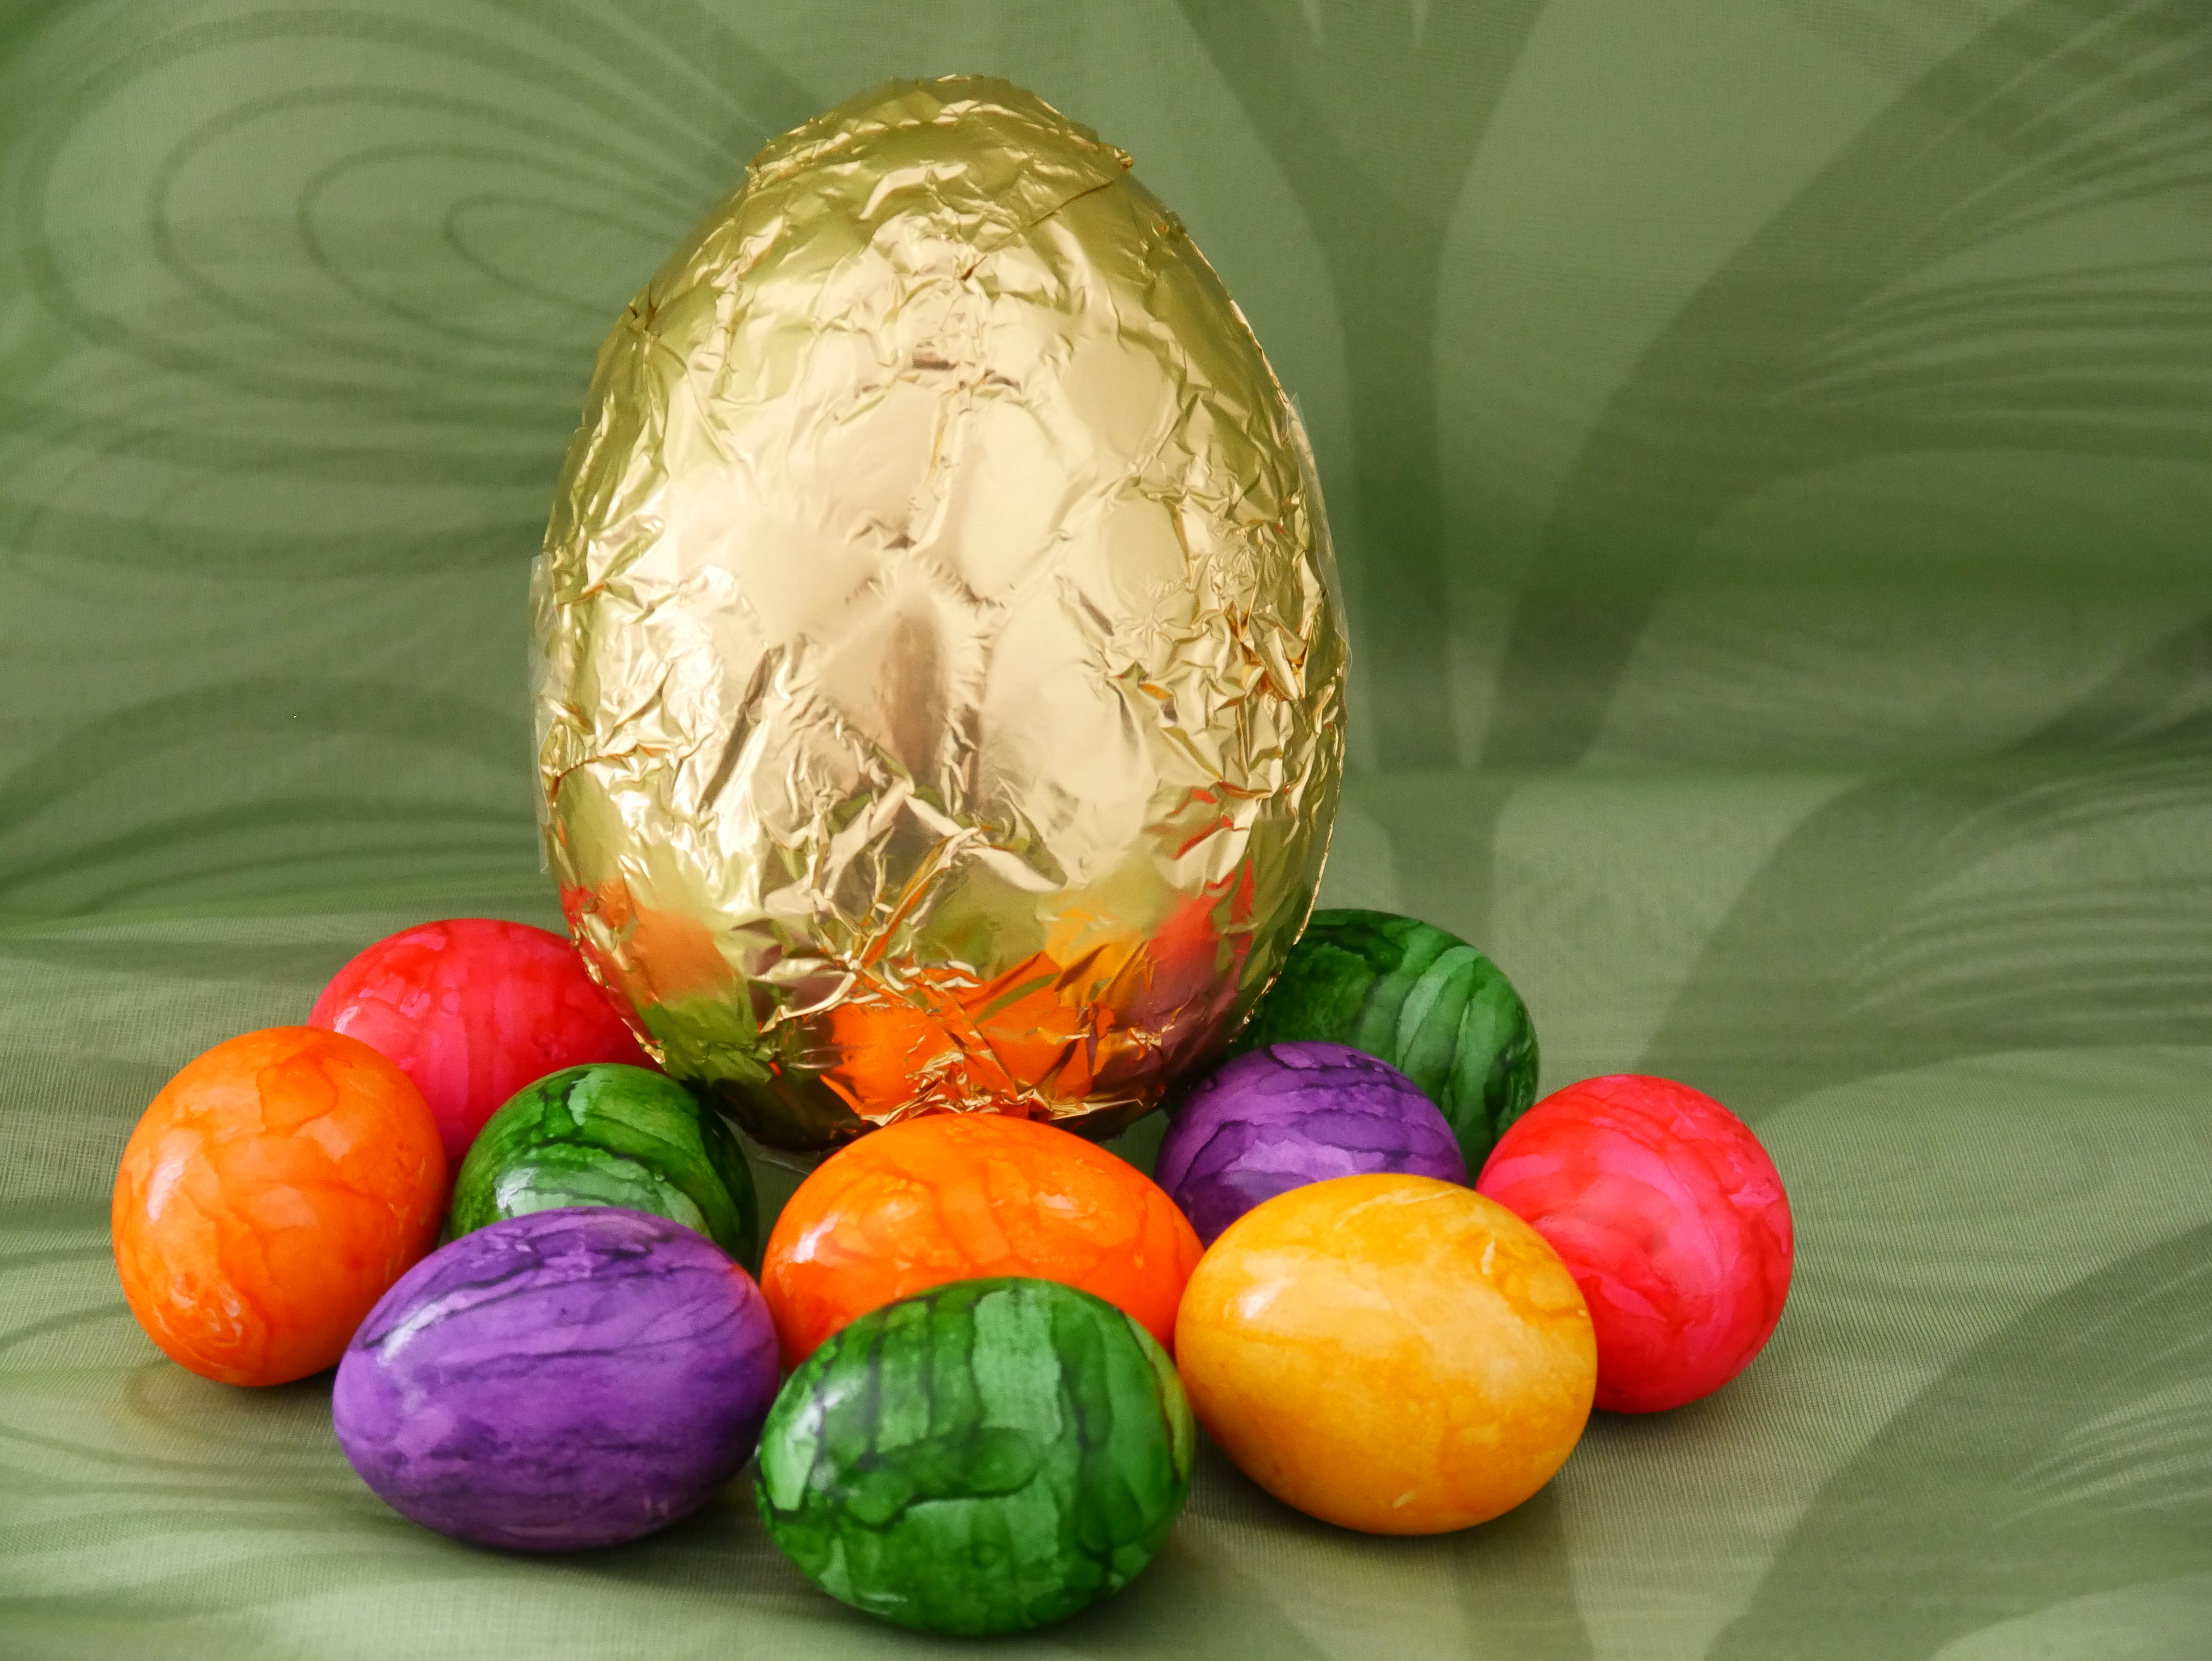
eggs, colorful, easter, easter egg, food, egg, still life, natural foods, still life photography, vegetable, fruit, peruvian groundcherry, local food, vegan nutrition, vegetarian food, plant, painting, produce, holiday, superfood